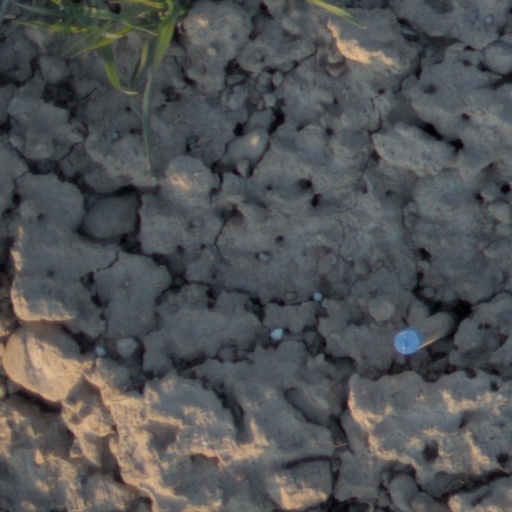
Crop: wheat